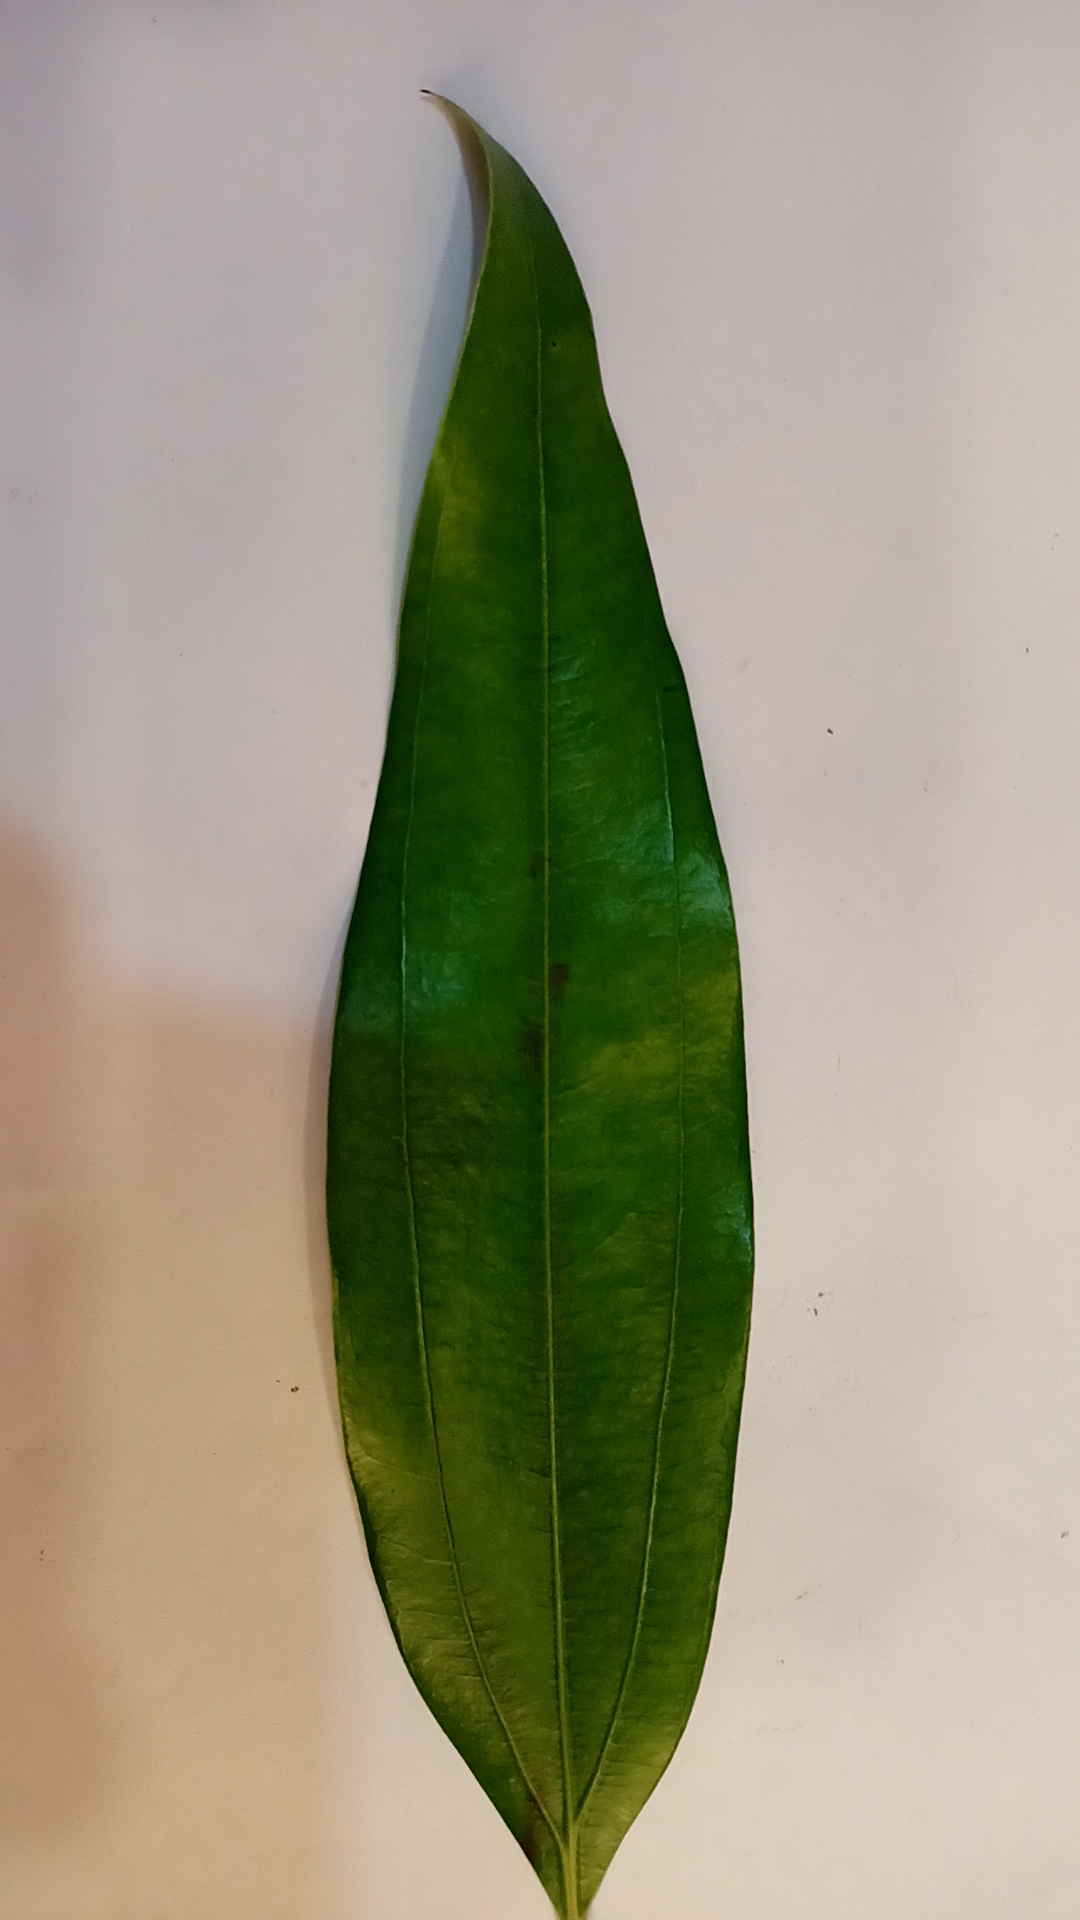
Label: Healthy